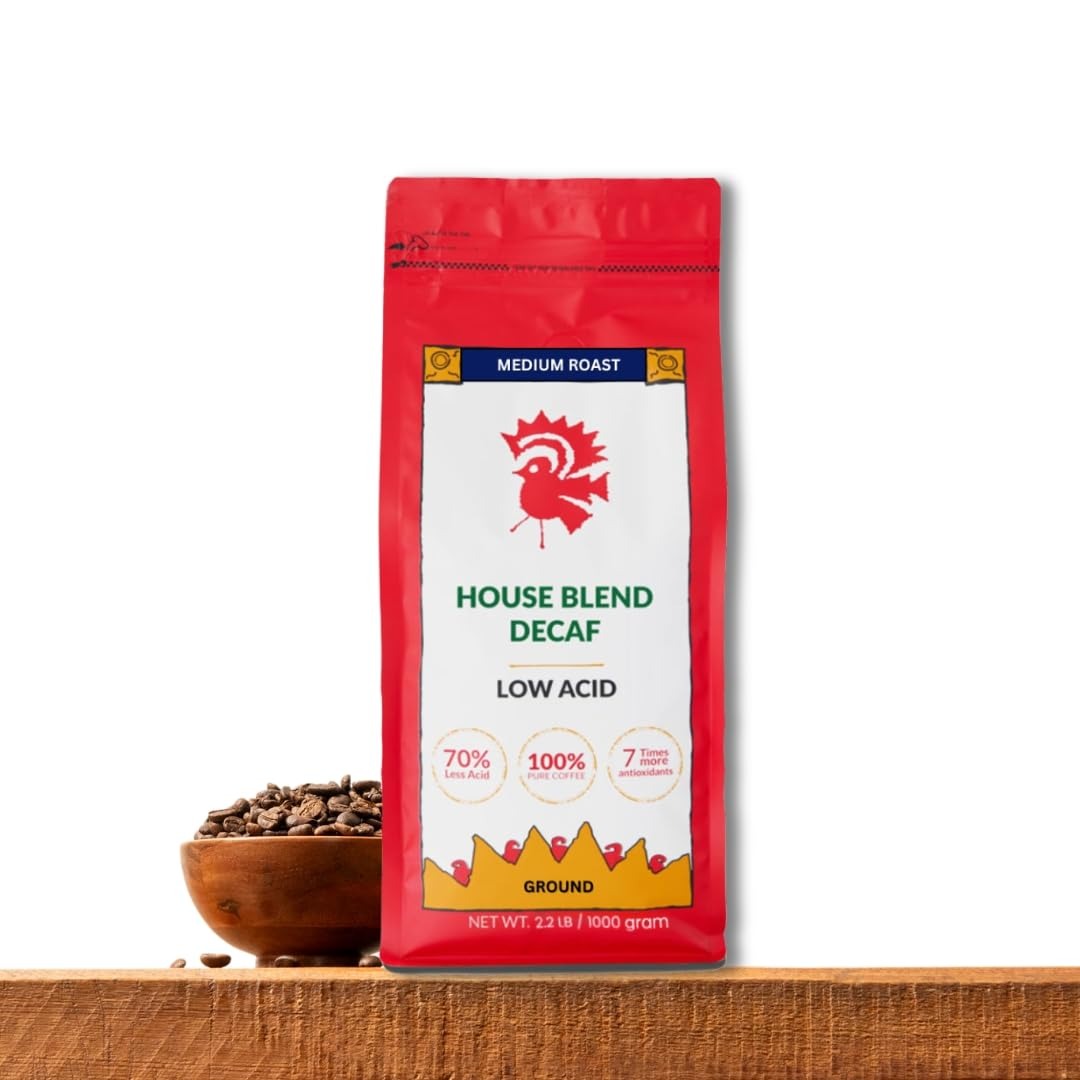
Item Name: Puroast Low Acid Coffee Decaf | Decaf House Blend Ground | Medium Roast | High Antioxidants & High pH |No Bitter Aftertaste | Reduced Heartburn & GERD | Suitable for Cold Brew - 2.2 LB
Bullet Point 1: 70% Less Acid: Enjoy a smooth, flavorful coffee with significantly reduced acid, perfect for those with sensitive stomachs.
Bullet Point 2: Rich in Antioxidants: Packed with antioxidants, Puroast Coffee helps boost wellness with 7x more antioxidants than green tea.
Bullet Point 3: Gut-Friendly: Low-acid formula supports digestive health without sacrificing taste or aroma
Bullet Point 4: Pure Coffee, No Additives: Made from premium, all-natural coffee beans without any additives or preservatives.
Bullet Point 5: Smooth & Full-Bodied Flavor: Enjoy a balanced, medium roast blend that’s gentle on the stomach yet bold in taste.
Bullet Point 6: Ideal for All Brewing Methods: Suitable for drip, French press, Keurig-compatible pods, and espresso machines.
Bullet Point 7: Sustainably Sourced: Puroast uses 100% renewable fuels in our clean tech roasting process. Carbon Nuetral
Value: 35.2
Unit: Ounce

Price: 33.79